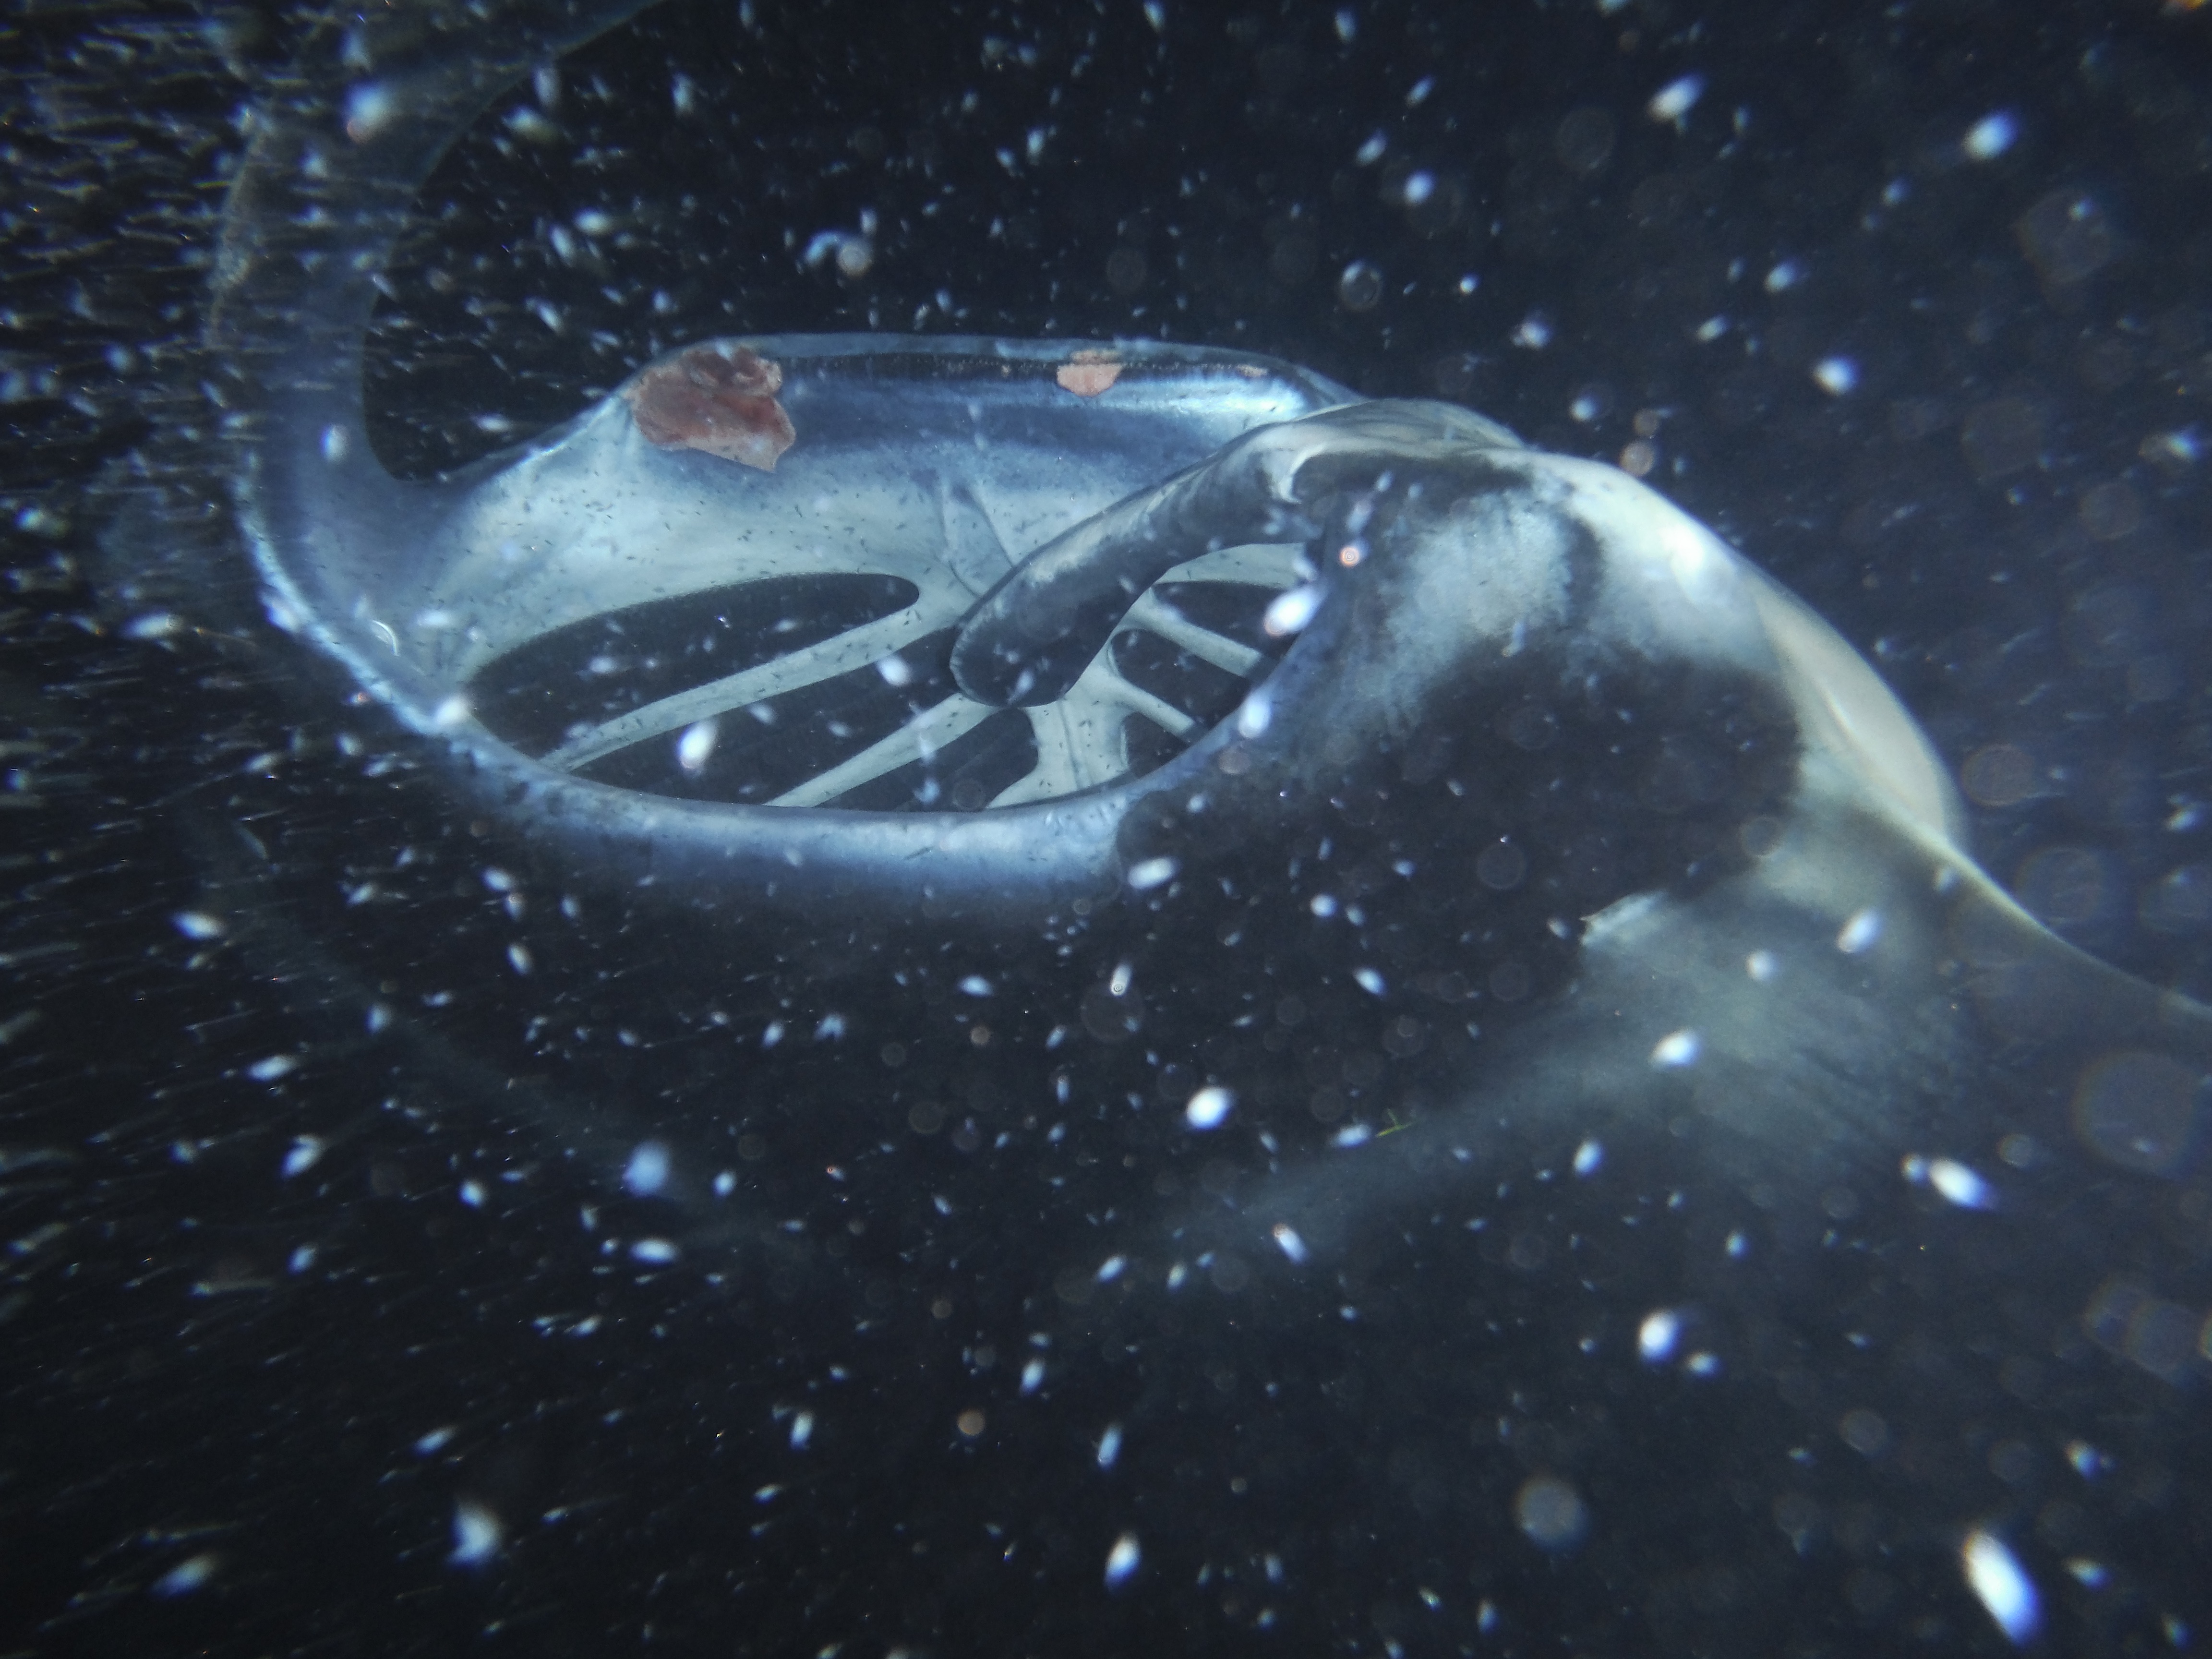
underwater, biology, fish, outer space, marine biology, deep sea fish